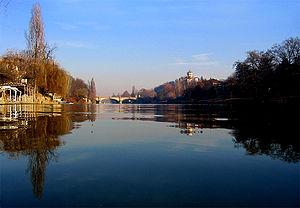
Le Pô, en italien Po, en latin Padus, est le plus important fleuve italien tant par sa longueur, 652 kilomètres, par son débit maximum, 10 000 m³/s à Pontelagoscuro, une localité sur le territoire de la commune de Ferrare, que par son bassin hydrographique qui couvre 71 057 km², soit le quart du territoire national de l'Italie. Le Bassin du Pô s'étend aussi en partie en Suisse et en France.
La liste suivante contient des rivières situées au moins partiellement en Italie et est destinée à représenter l'organisation des ressources en eau du réseau.